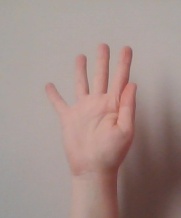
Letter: sheen